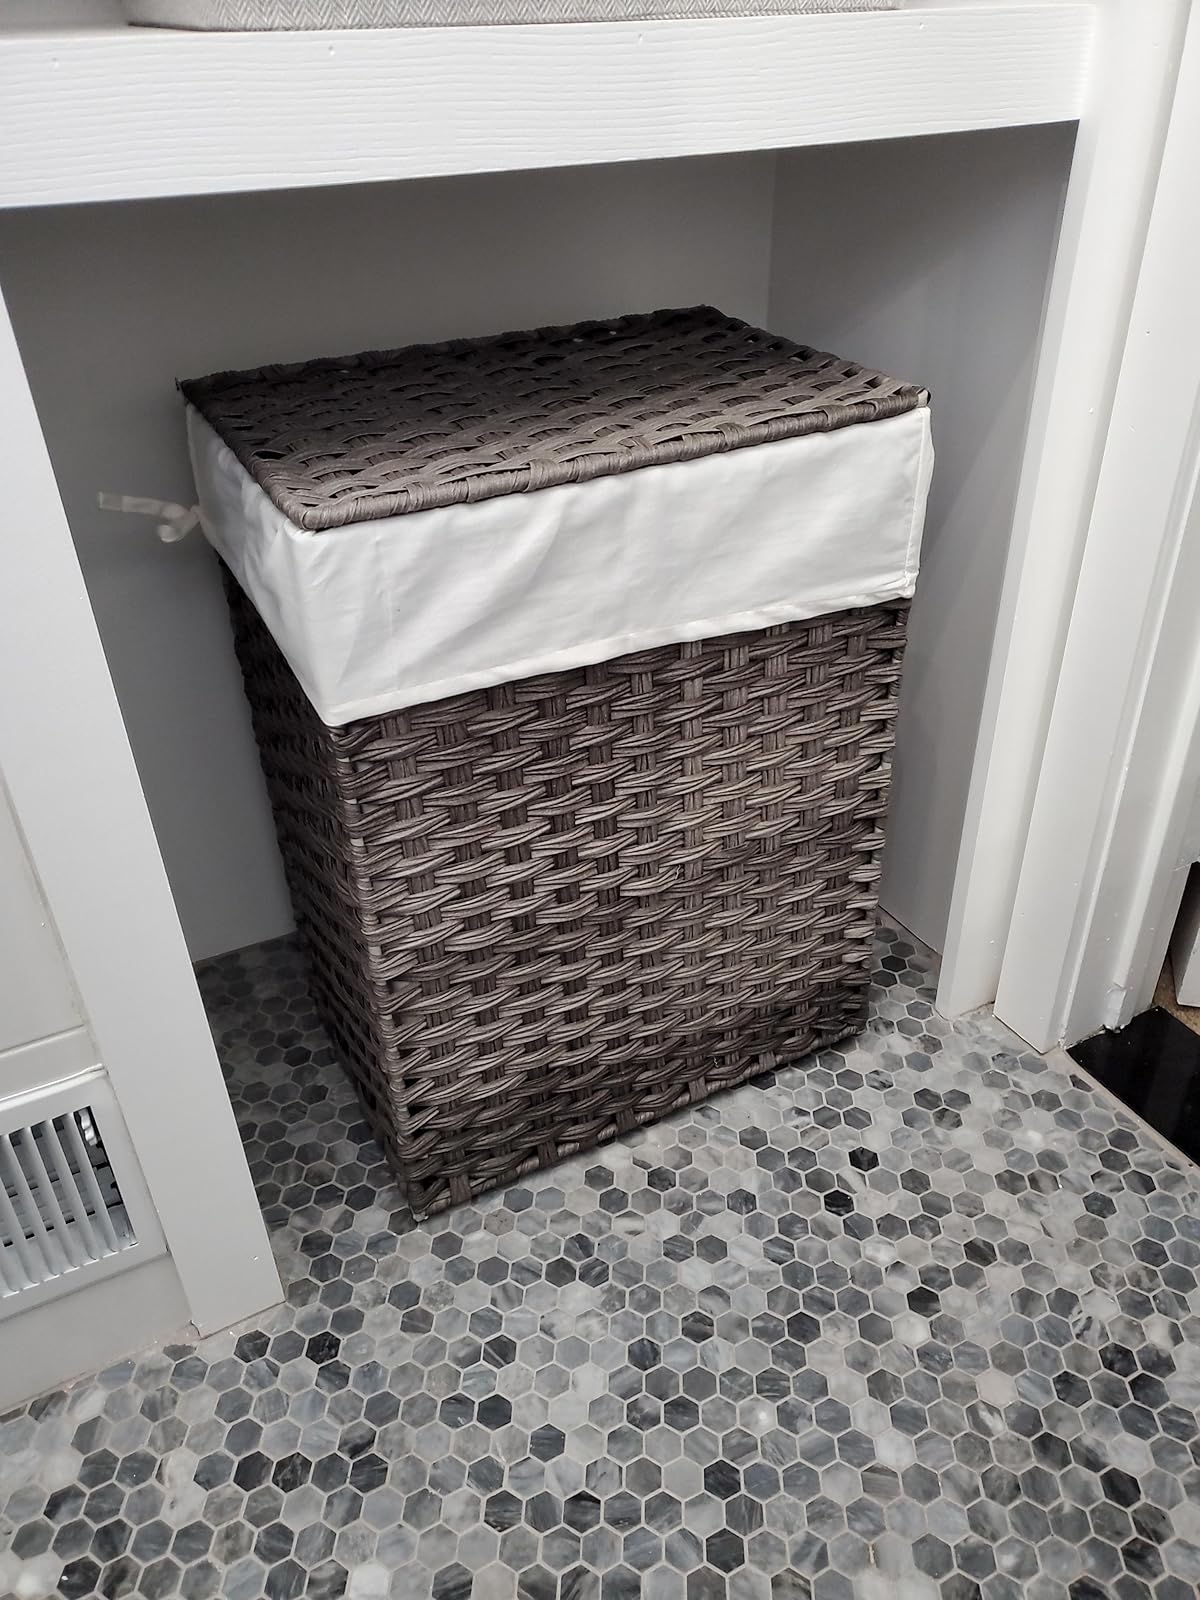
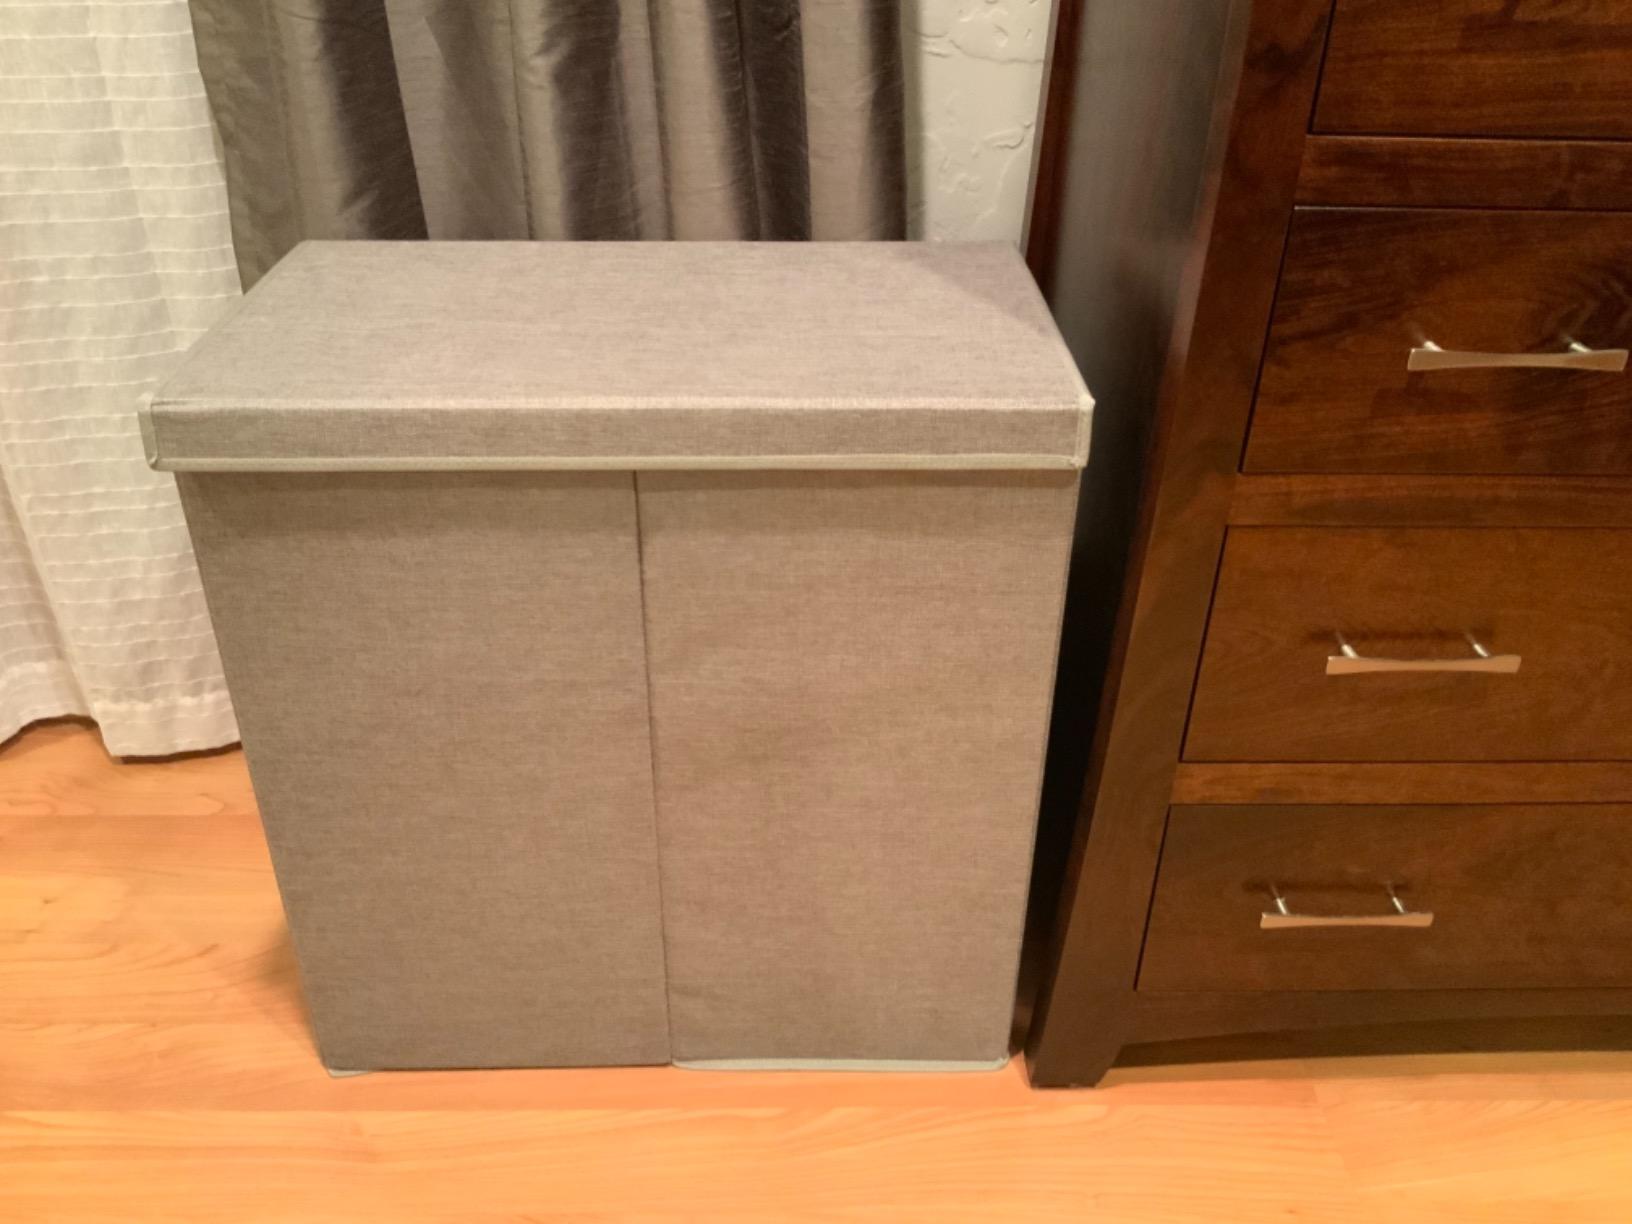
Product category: items_hamper
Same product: no